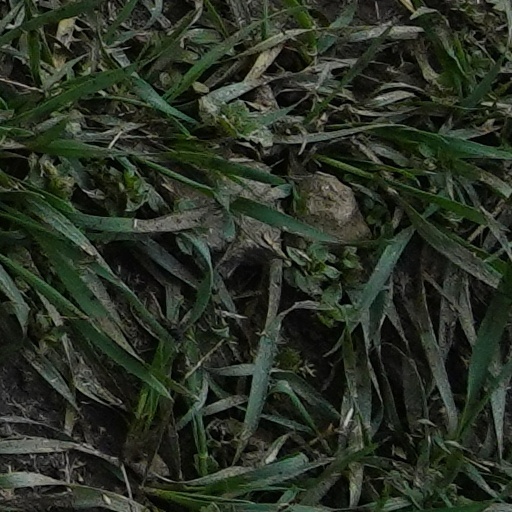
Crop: wheat